Channel 4's Comedy Gala (2010 TV program)

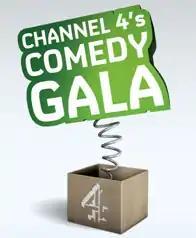

Channel 4's Comedy Gala of 2010 was a British comedy benefit show organised by Channel 4. It was the inaugural Channel 4 Comedy Gala, an annual charity event held O2 Arena in London in aid of Great Ormond Street Children's Hospital. Filmed live on 30 March 2010, a two and a half-hour highlights show was broadcast on Channel 4 on 5 April 2010. Billed by Channel 4 as "the biggest live stand up show in UK history" it featured seventeen comedians performing stand-up, as well as a number of others performing live and pre-recorded sketches, to an audience of 16,000. It raised nearly £1 million to open a new anaesthetic room.